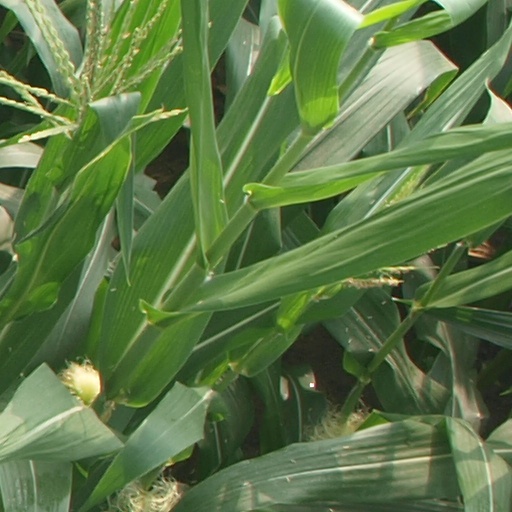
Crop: maize; corn